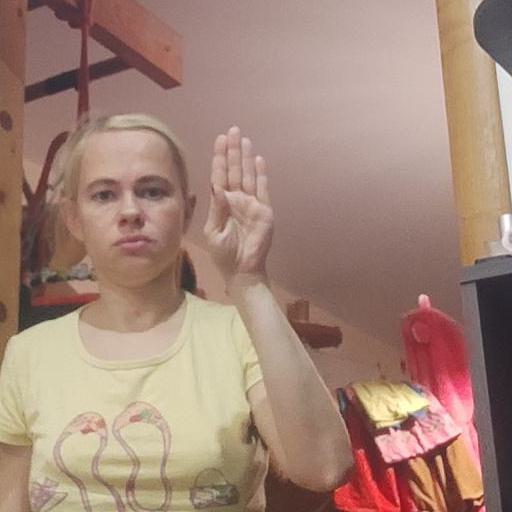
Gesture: stop